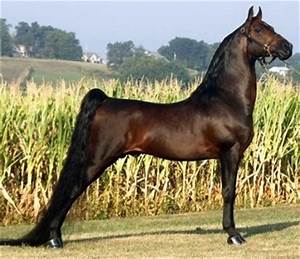
Label: horse